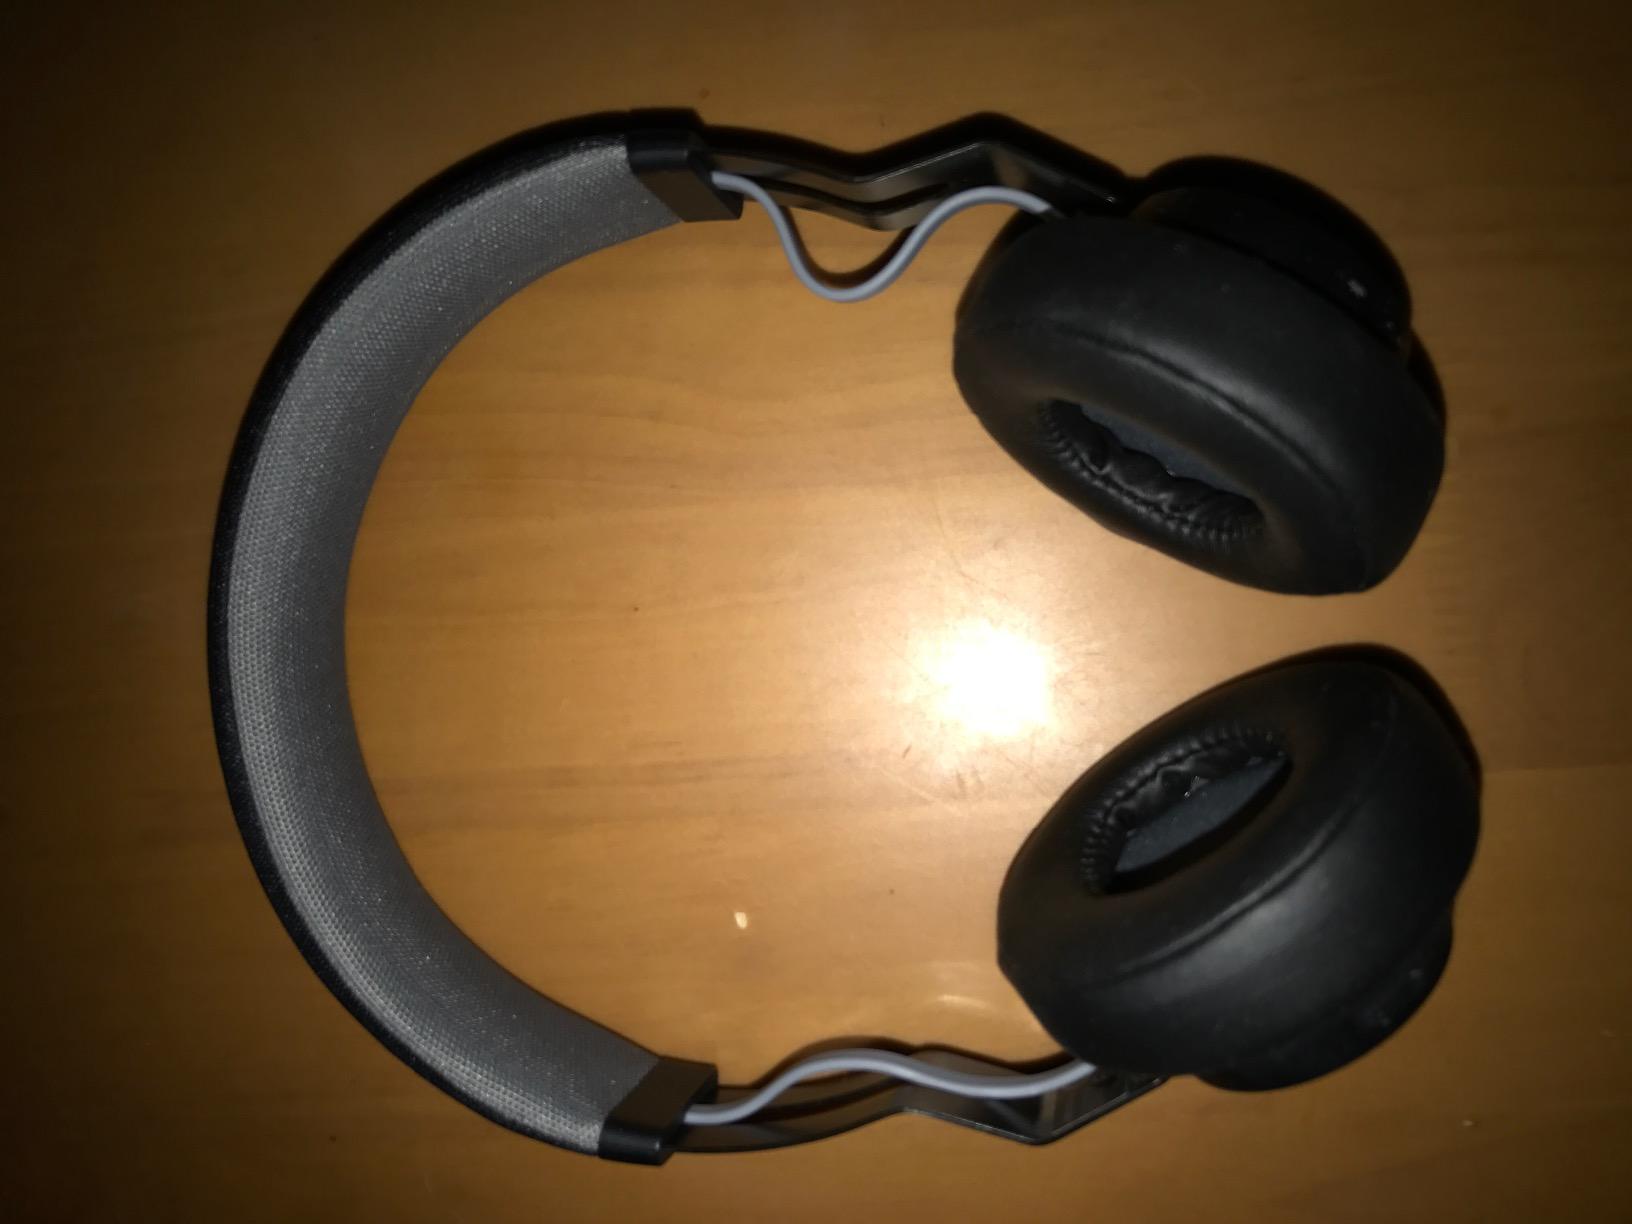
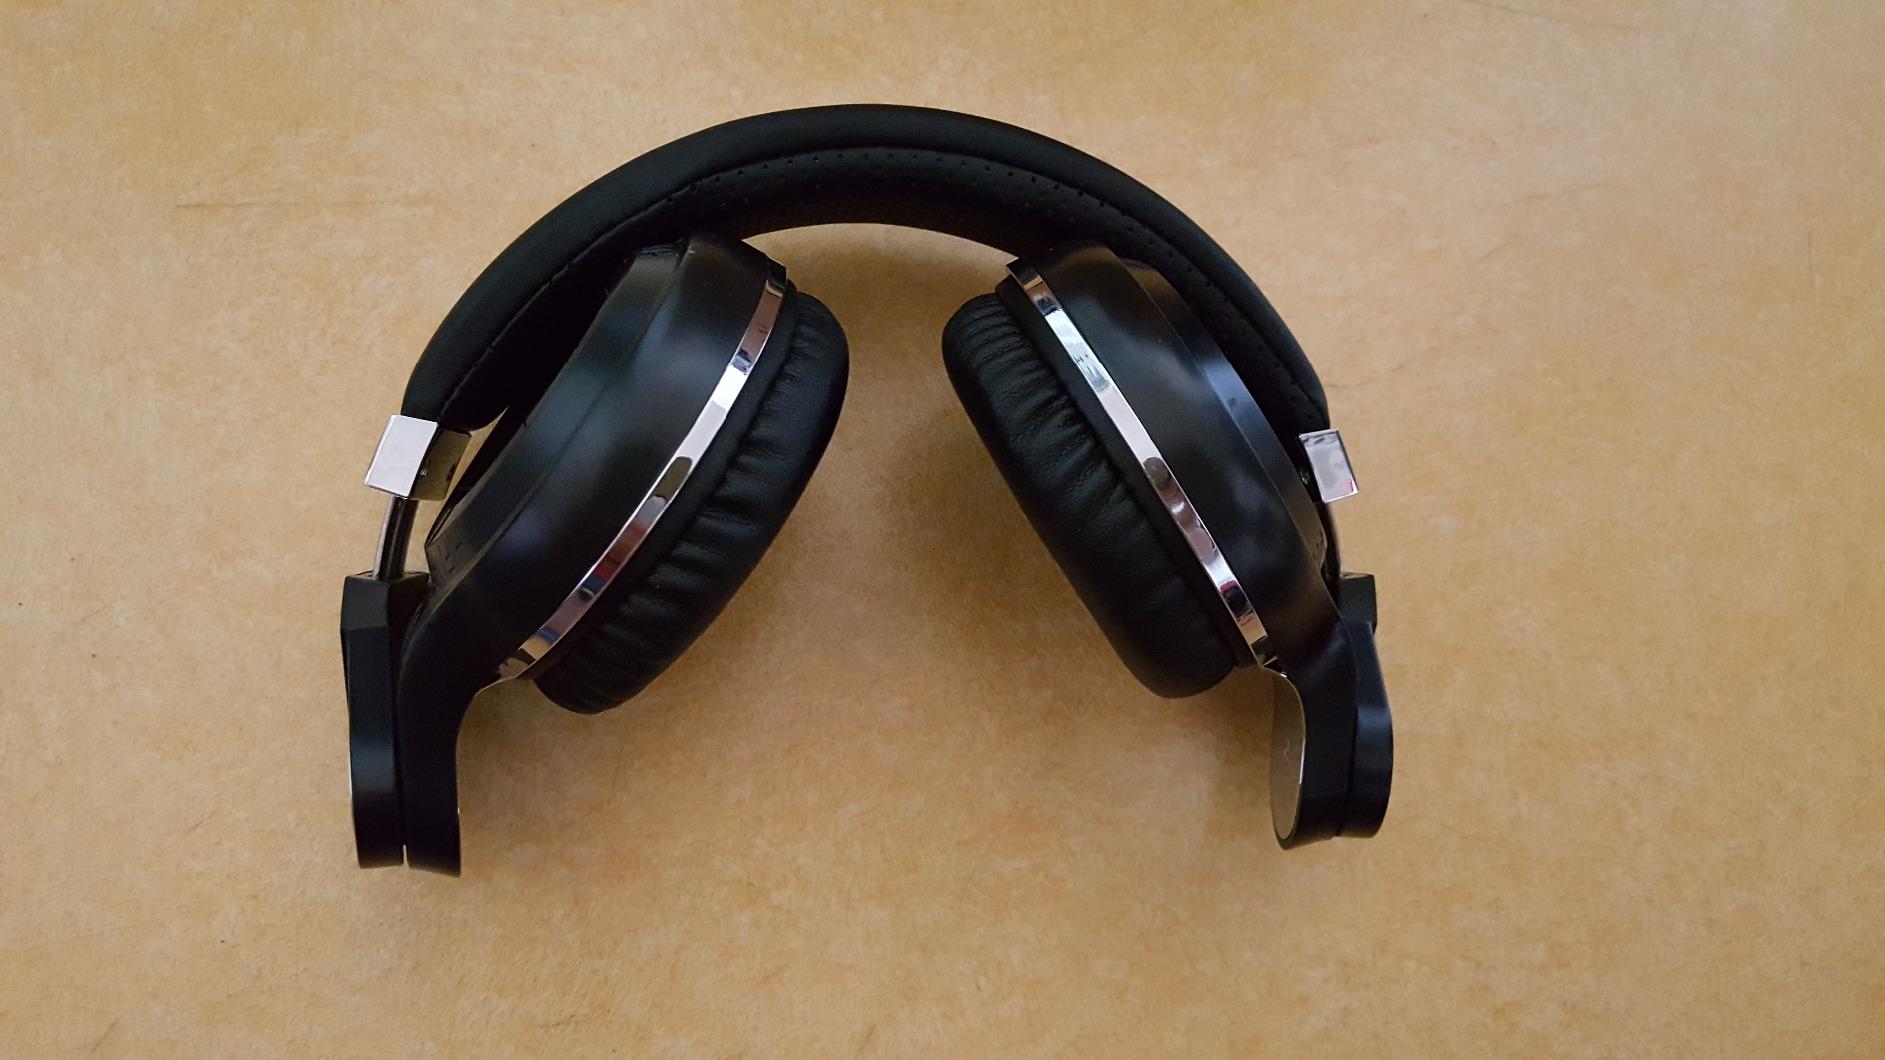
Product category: headphones
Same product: no